Erythronium americanum

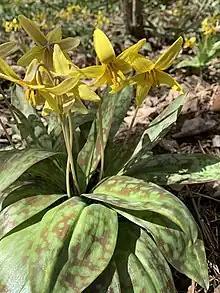
Erythronium americanum Ker-Gawler, , Quebec, Canada

A yellow trout lily produces an erect flower stalk with a nodding, bisexual flower with 6 recurved, yellow, lanceolate tepals. The 20 to 33 mm long tepals are composed of 3 petals and 3 petal-like sepals. "E. americanum" does not flower for the first 4 to 7 years of its life. In any given colony, only 0.5% will have flowers.